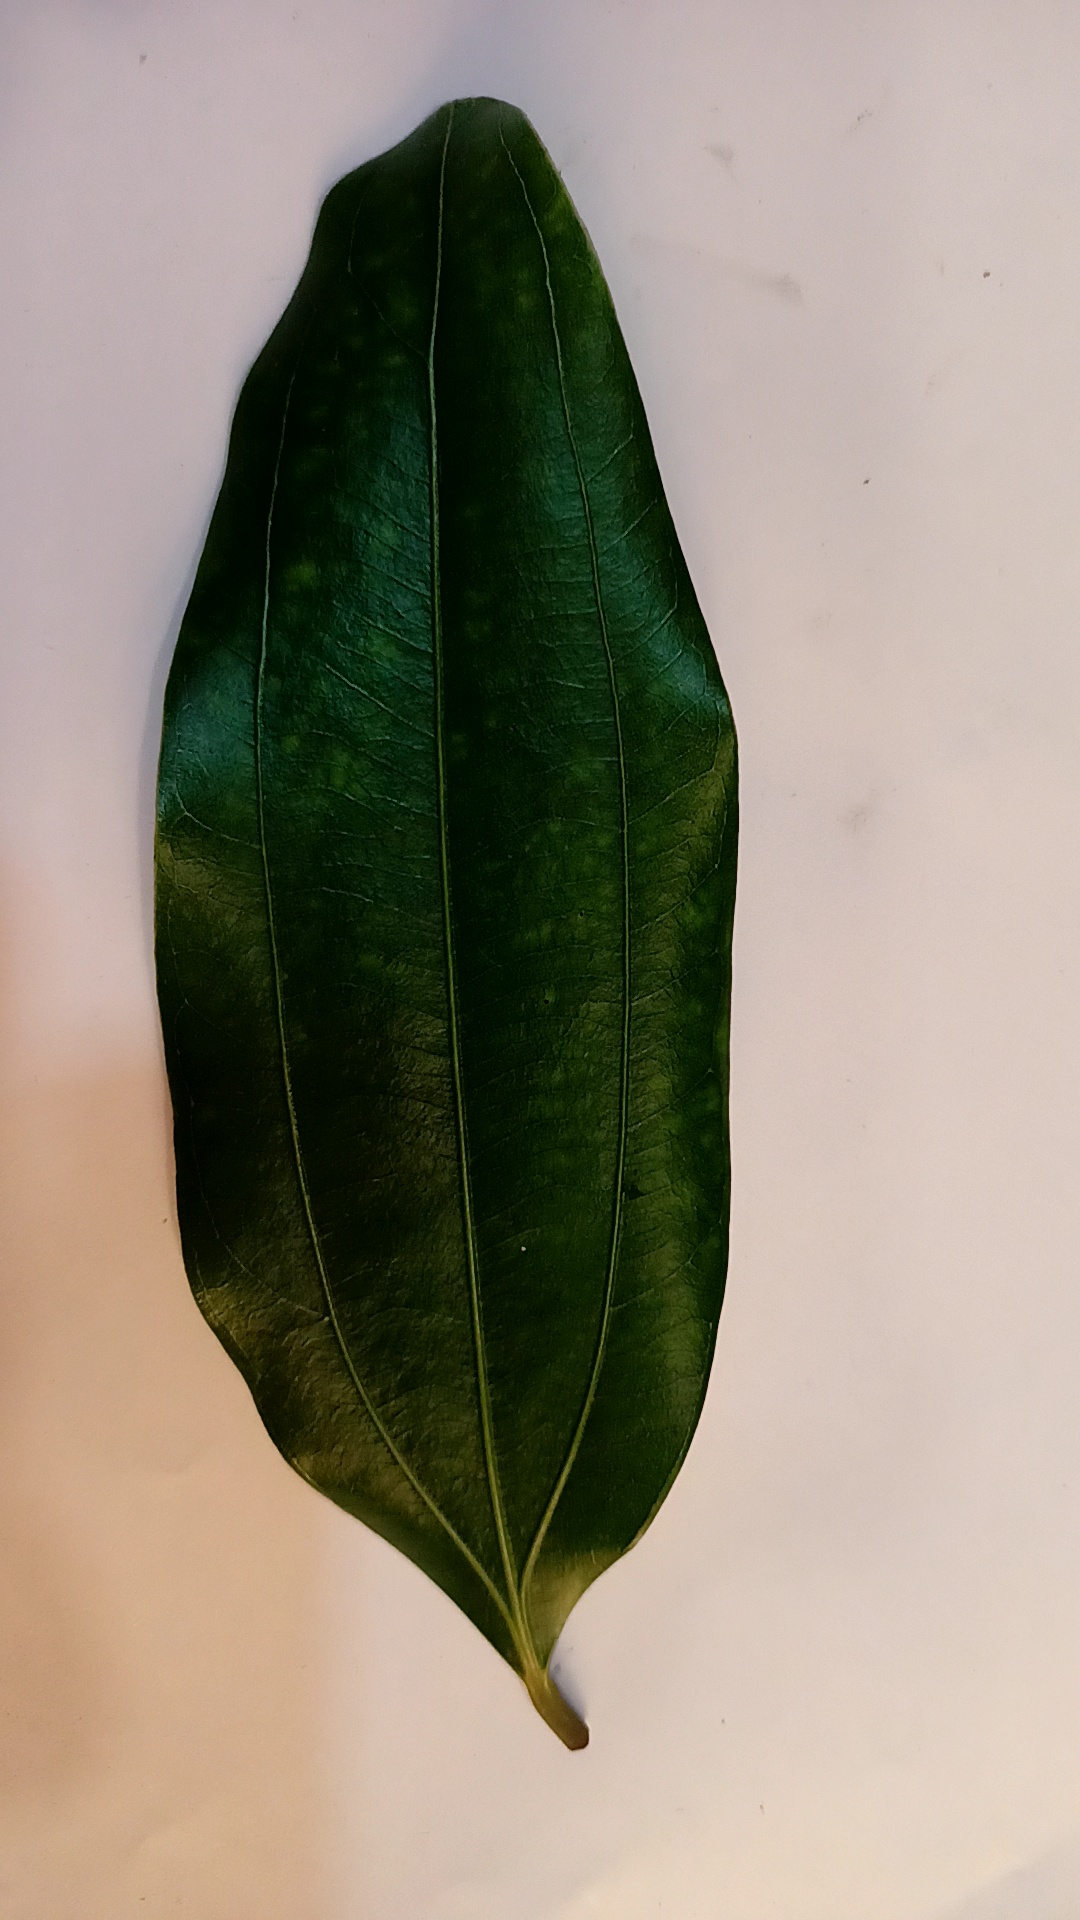
Label: Healthy